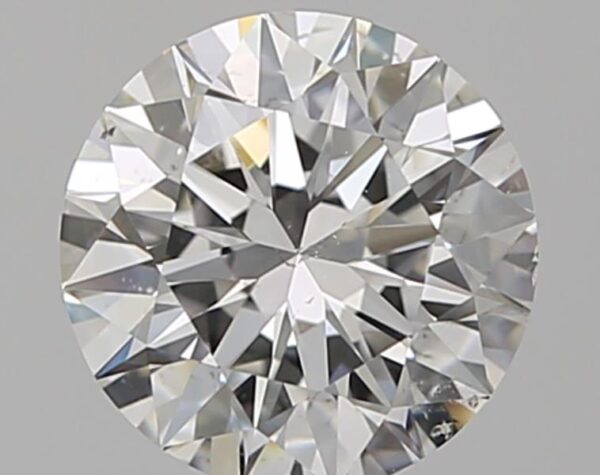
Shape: round
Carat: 1.01
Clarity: SI1
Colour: H
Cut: EX
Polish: EX
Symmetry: EX
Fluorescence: M
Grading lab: GIA
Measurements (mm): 6.4 x 6.45 x 4.01